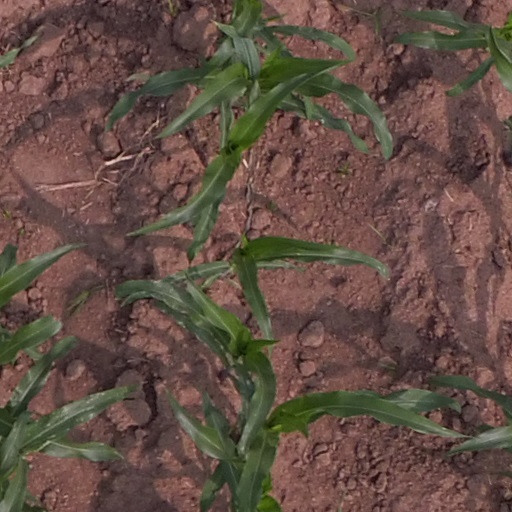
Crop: maize; corn